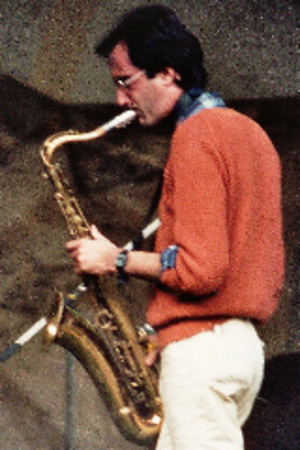
Le Grammy Award for Best Improvised Jazz Solo est une récompense musicale décernée depuis 1959 à des artistes de jazz lors de la cérémonie des Grammy Awards.